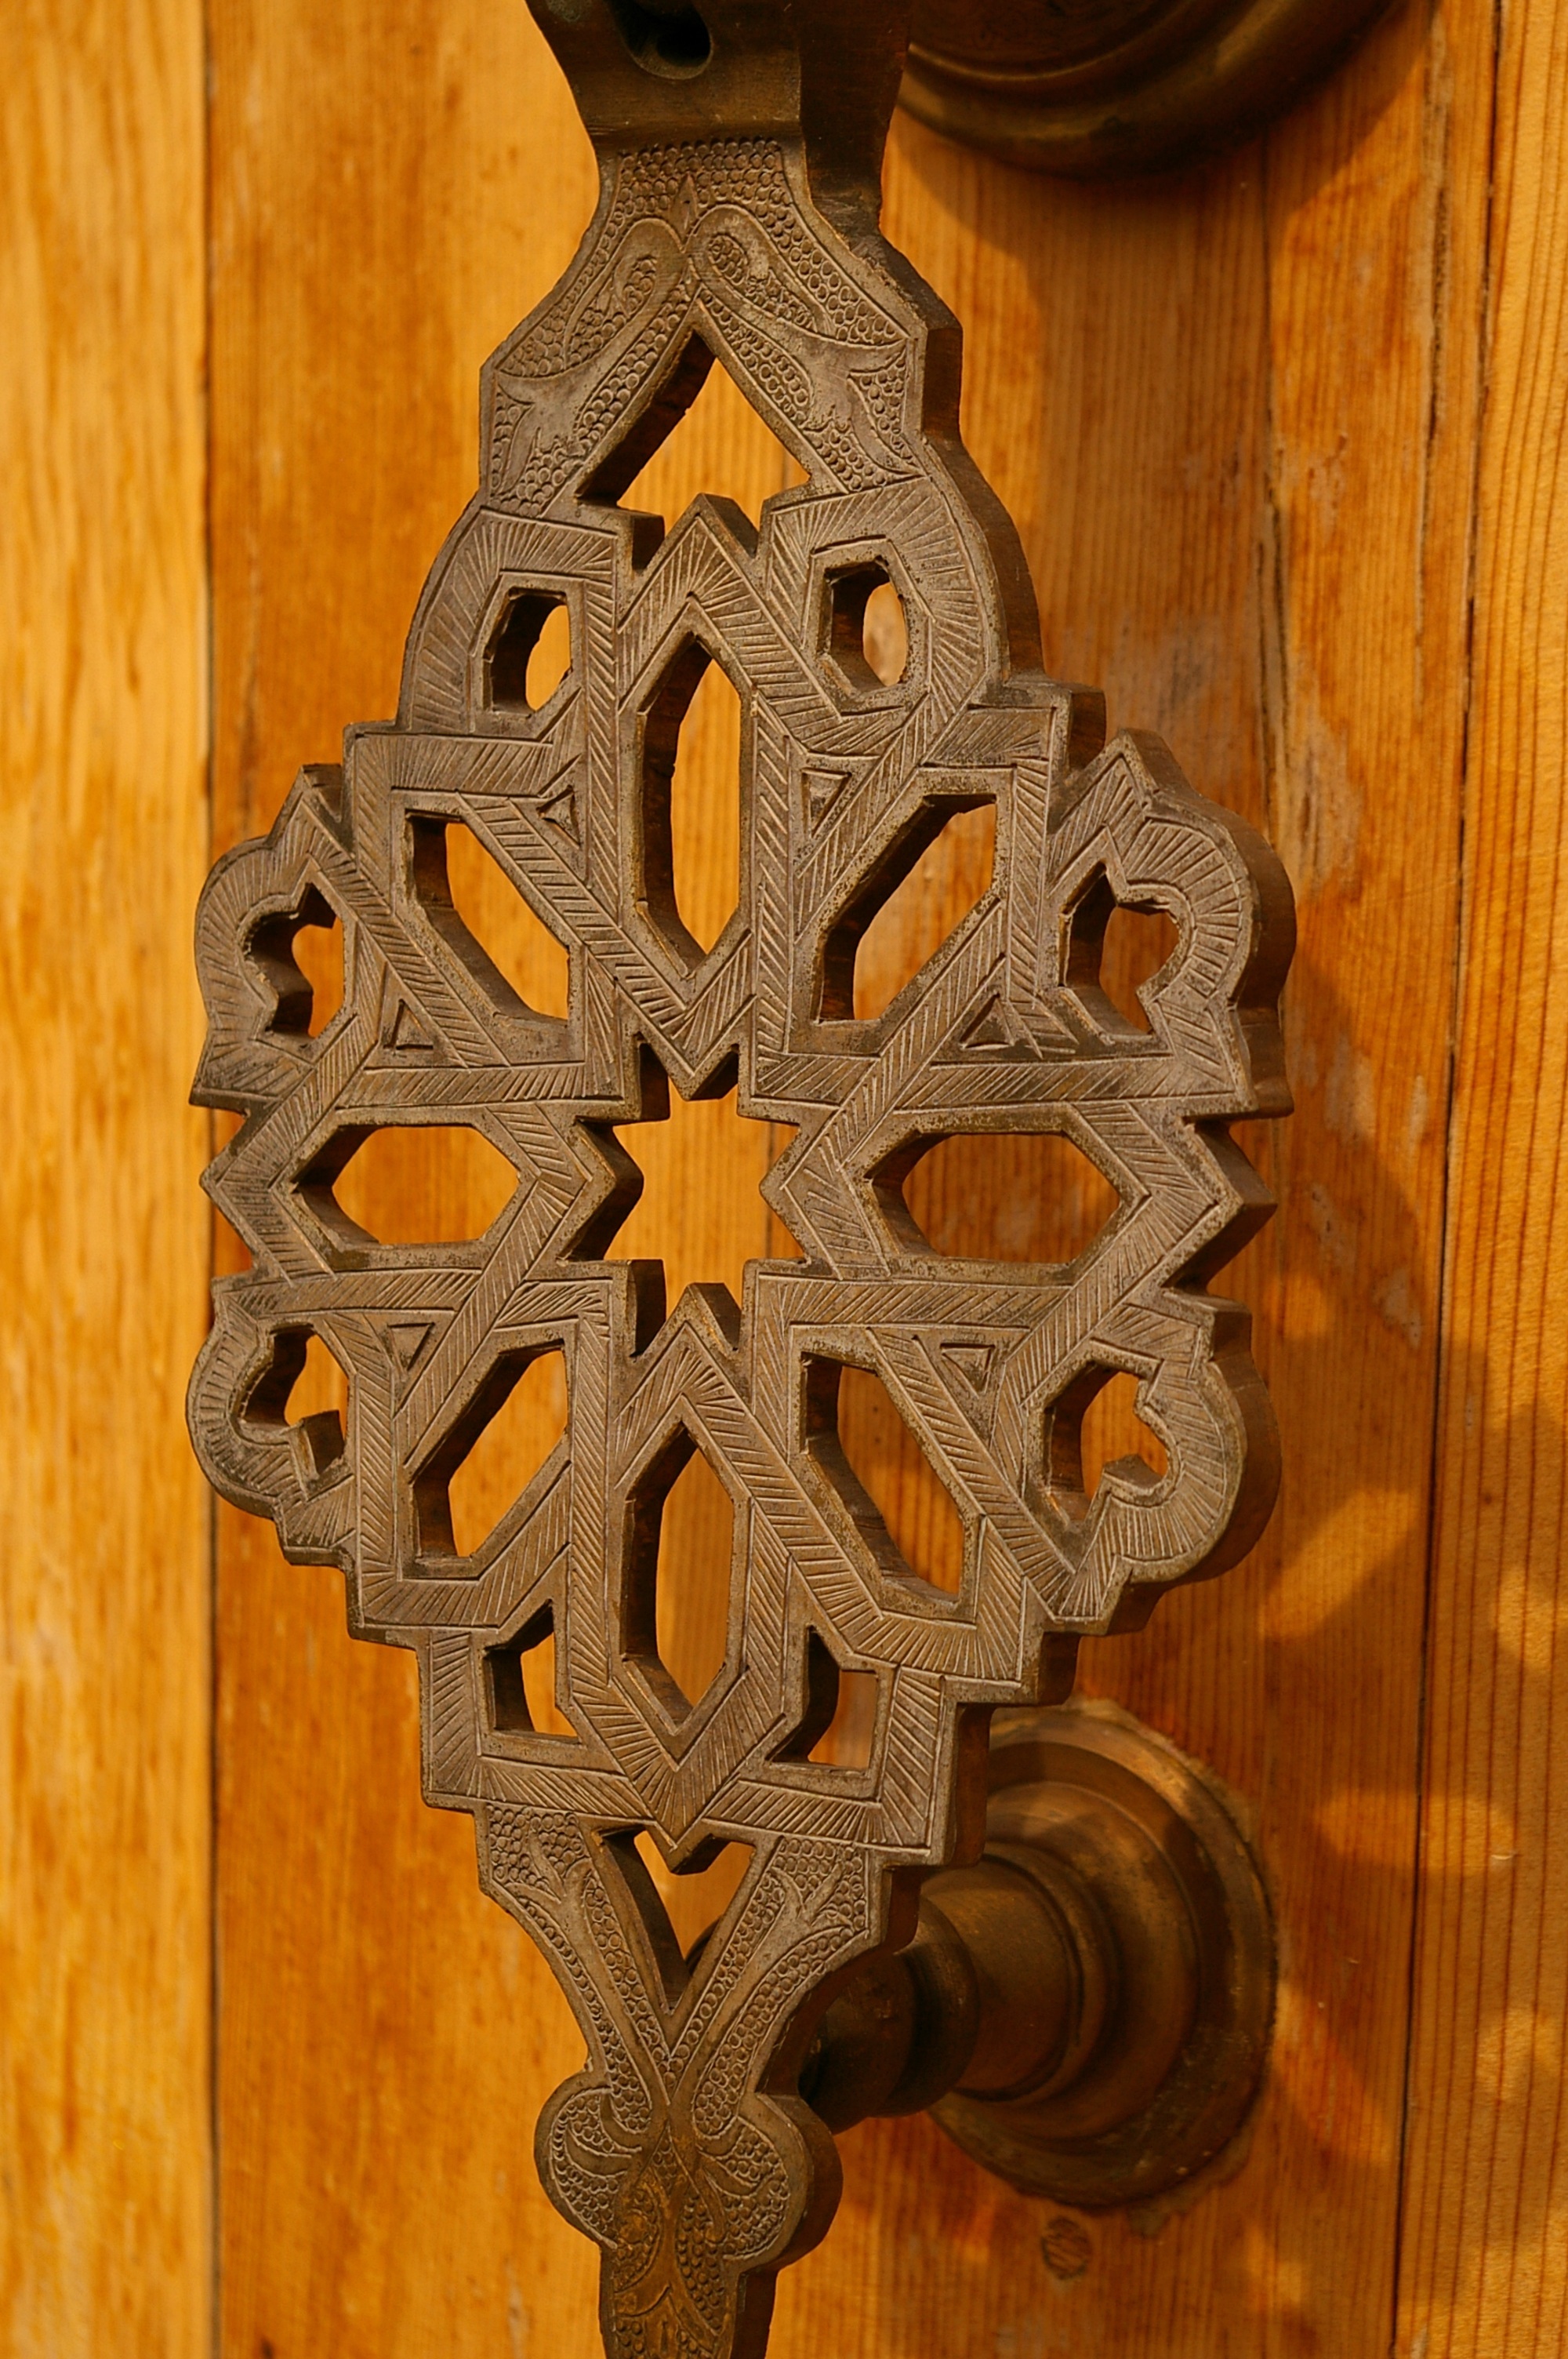
structure, wood, leaf, metal, lighting, door, circle, handle, ornament, structures, decorative, berlin, iron, carving, input, fitting, door lock, wrought iron, artfully, datailaufnahme, gardens of the world, curlicue, oriental garden, man made object